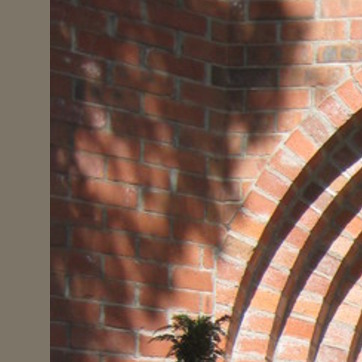
Material: brick